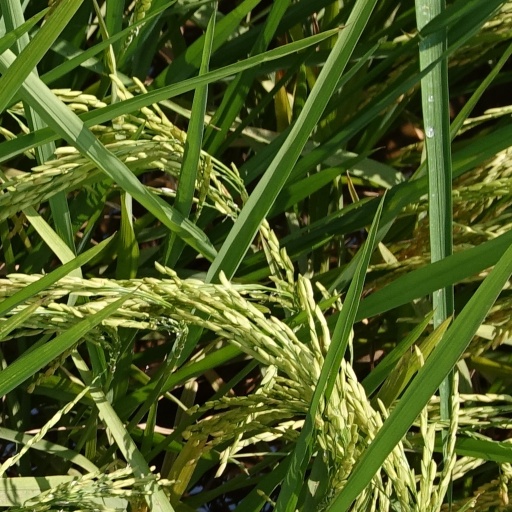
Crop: rice